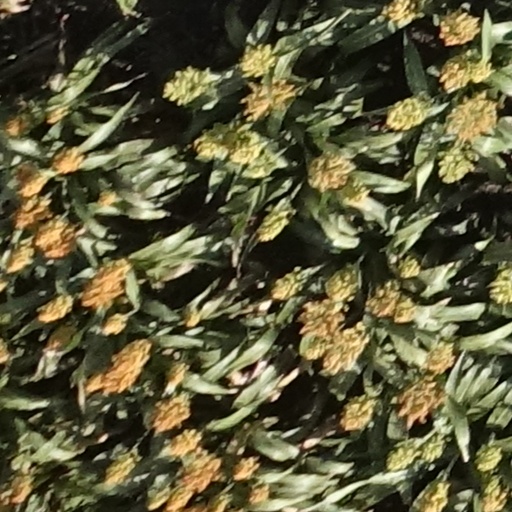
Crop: sorghum